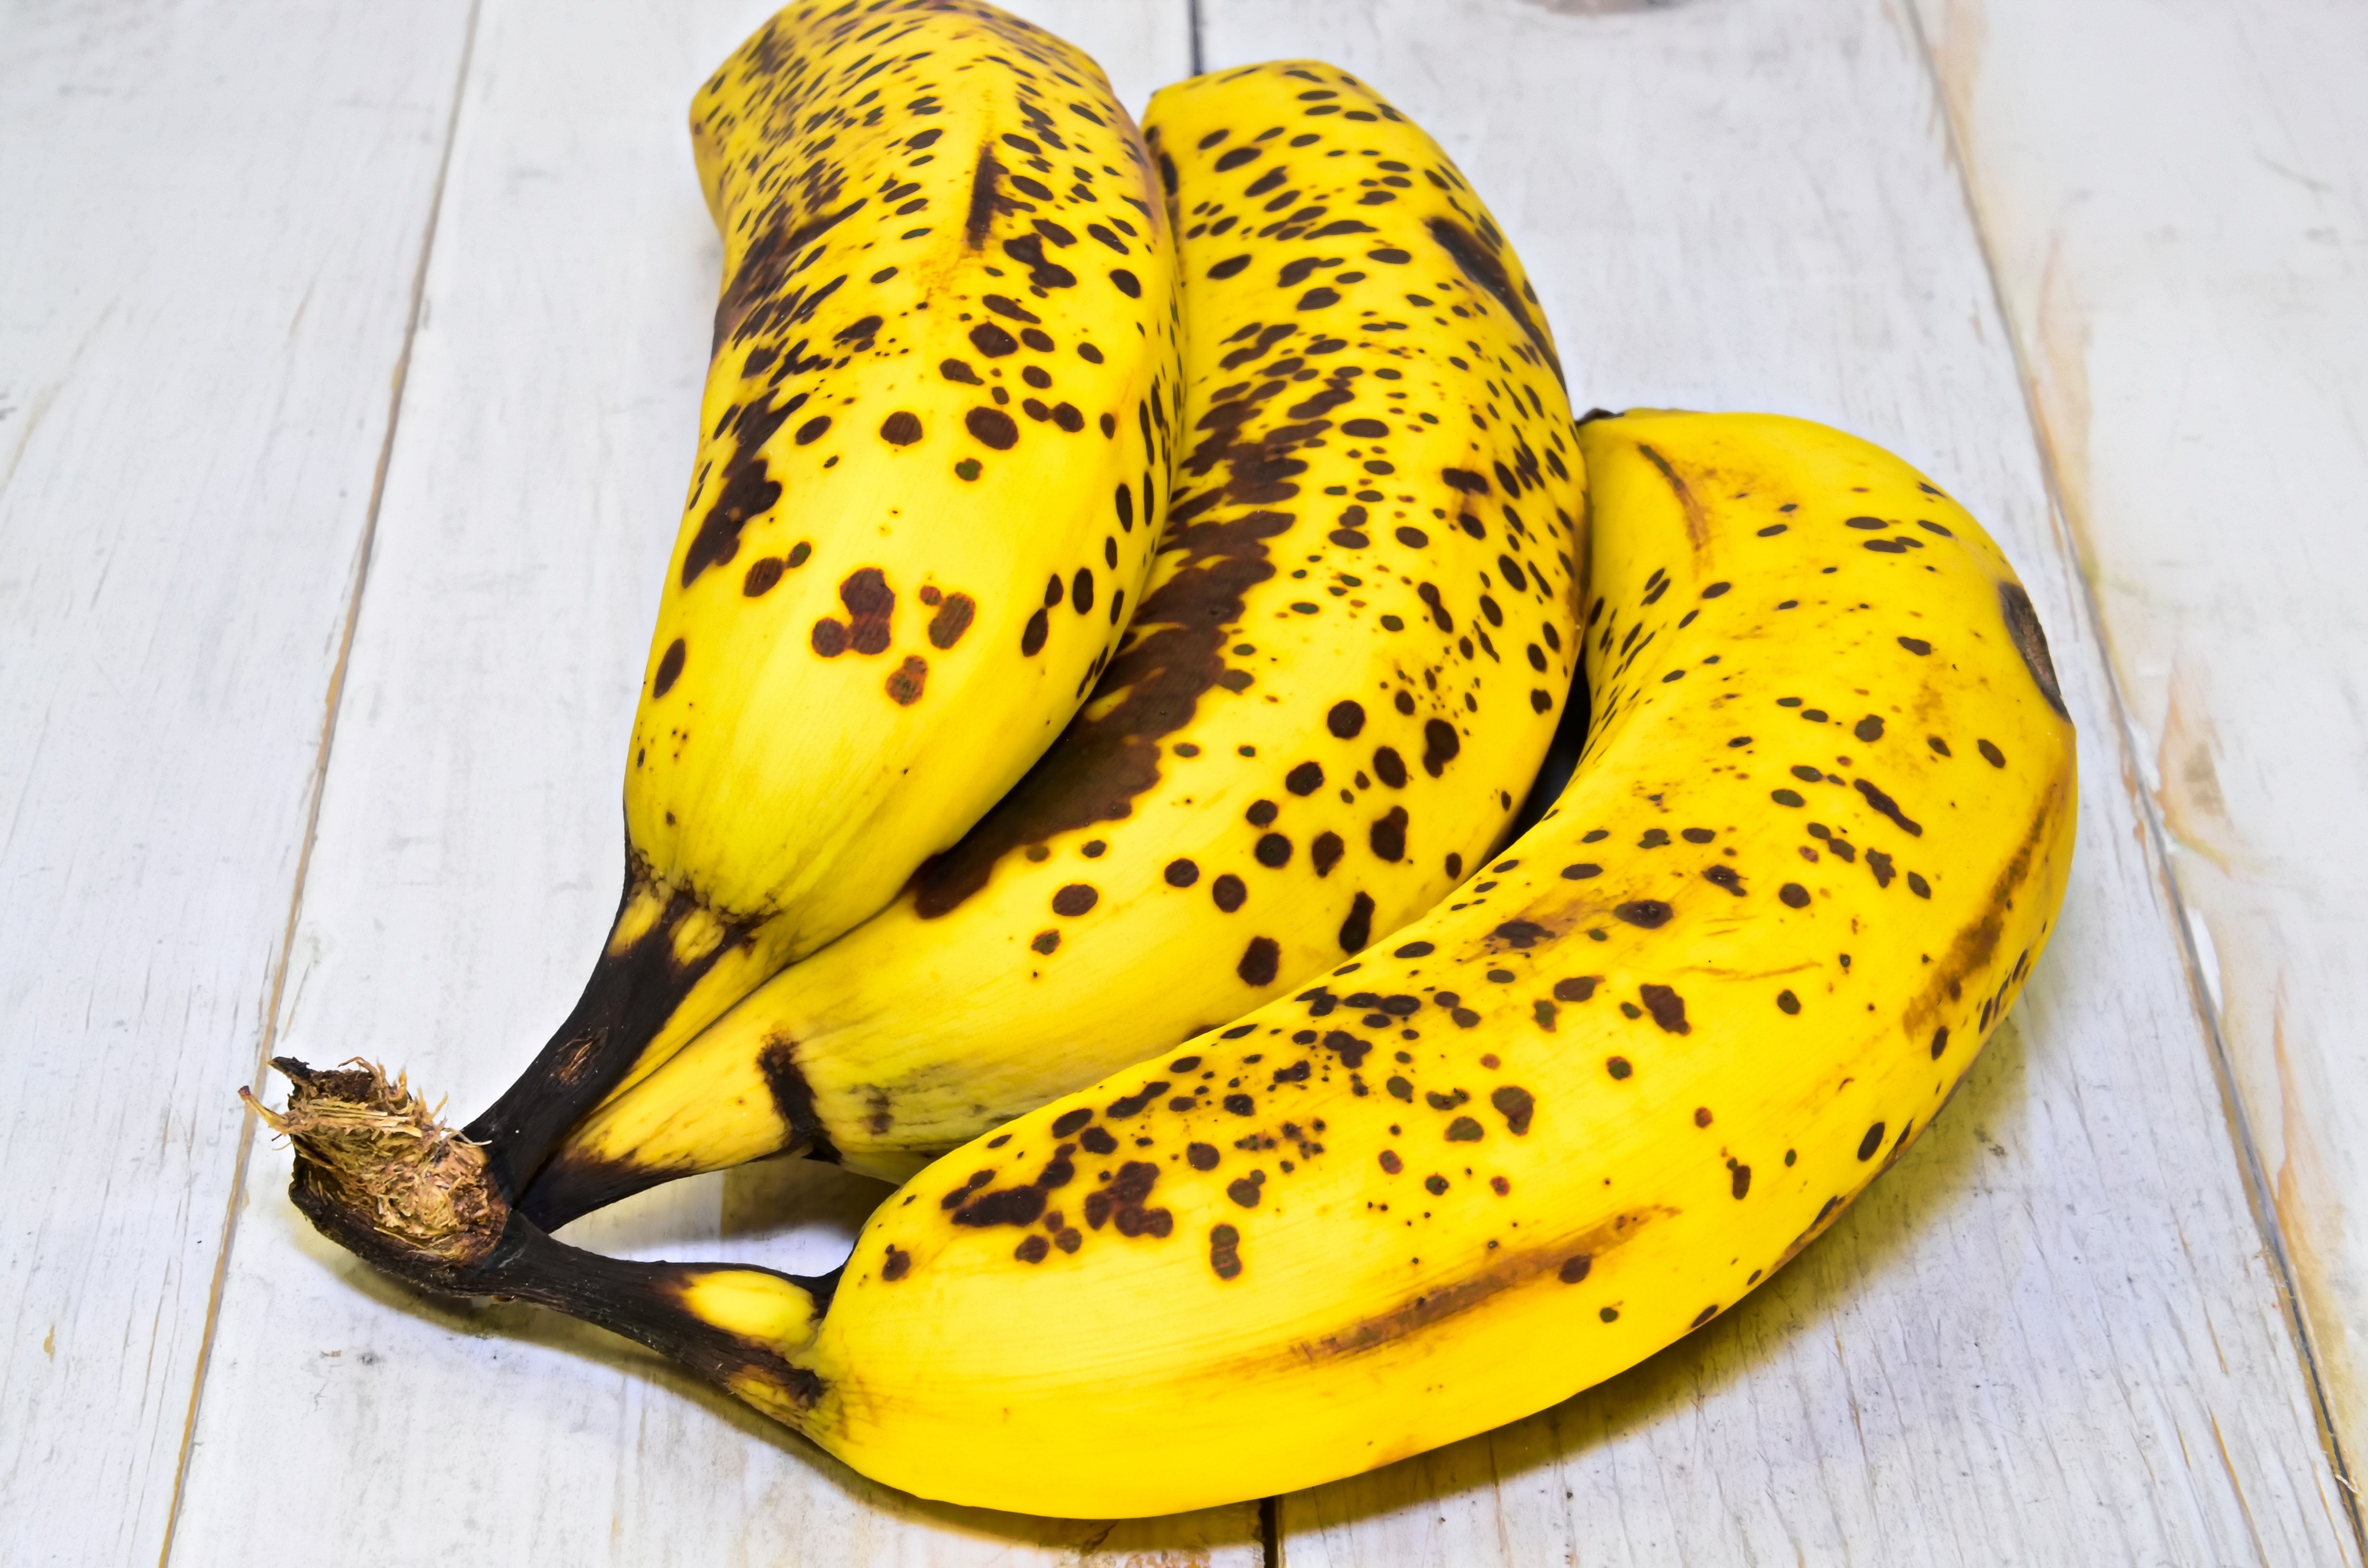
plant, fruit, flower, food, produce, yellow, banana, fresh fruit, eating, lean, fiber, healthy food, mature, flowering plant, southern fruits, ripe banana, land plant, banana family, cooking plantain